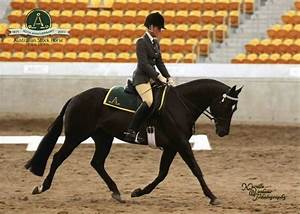
Label: horse